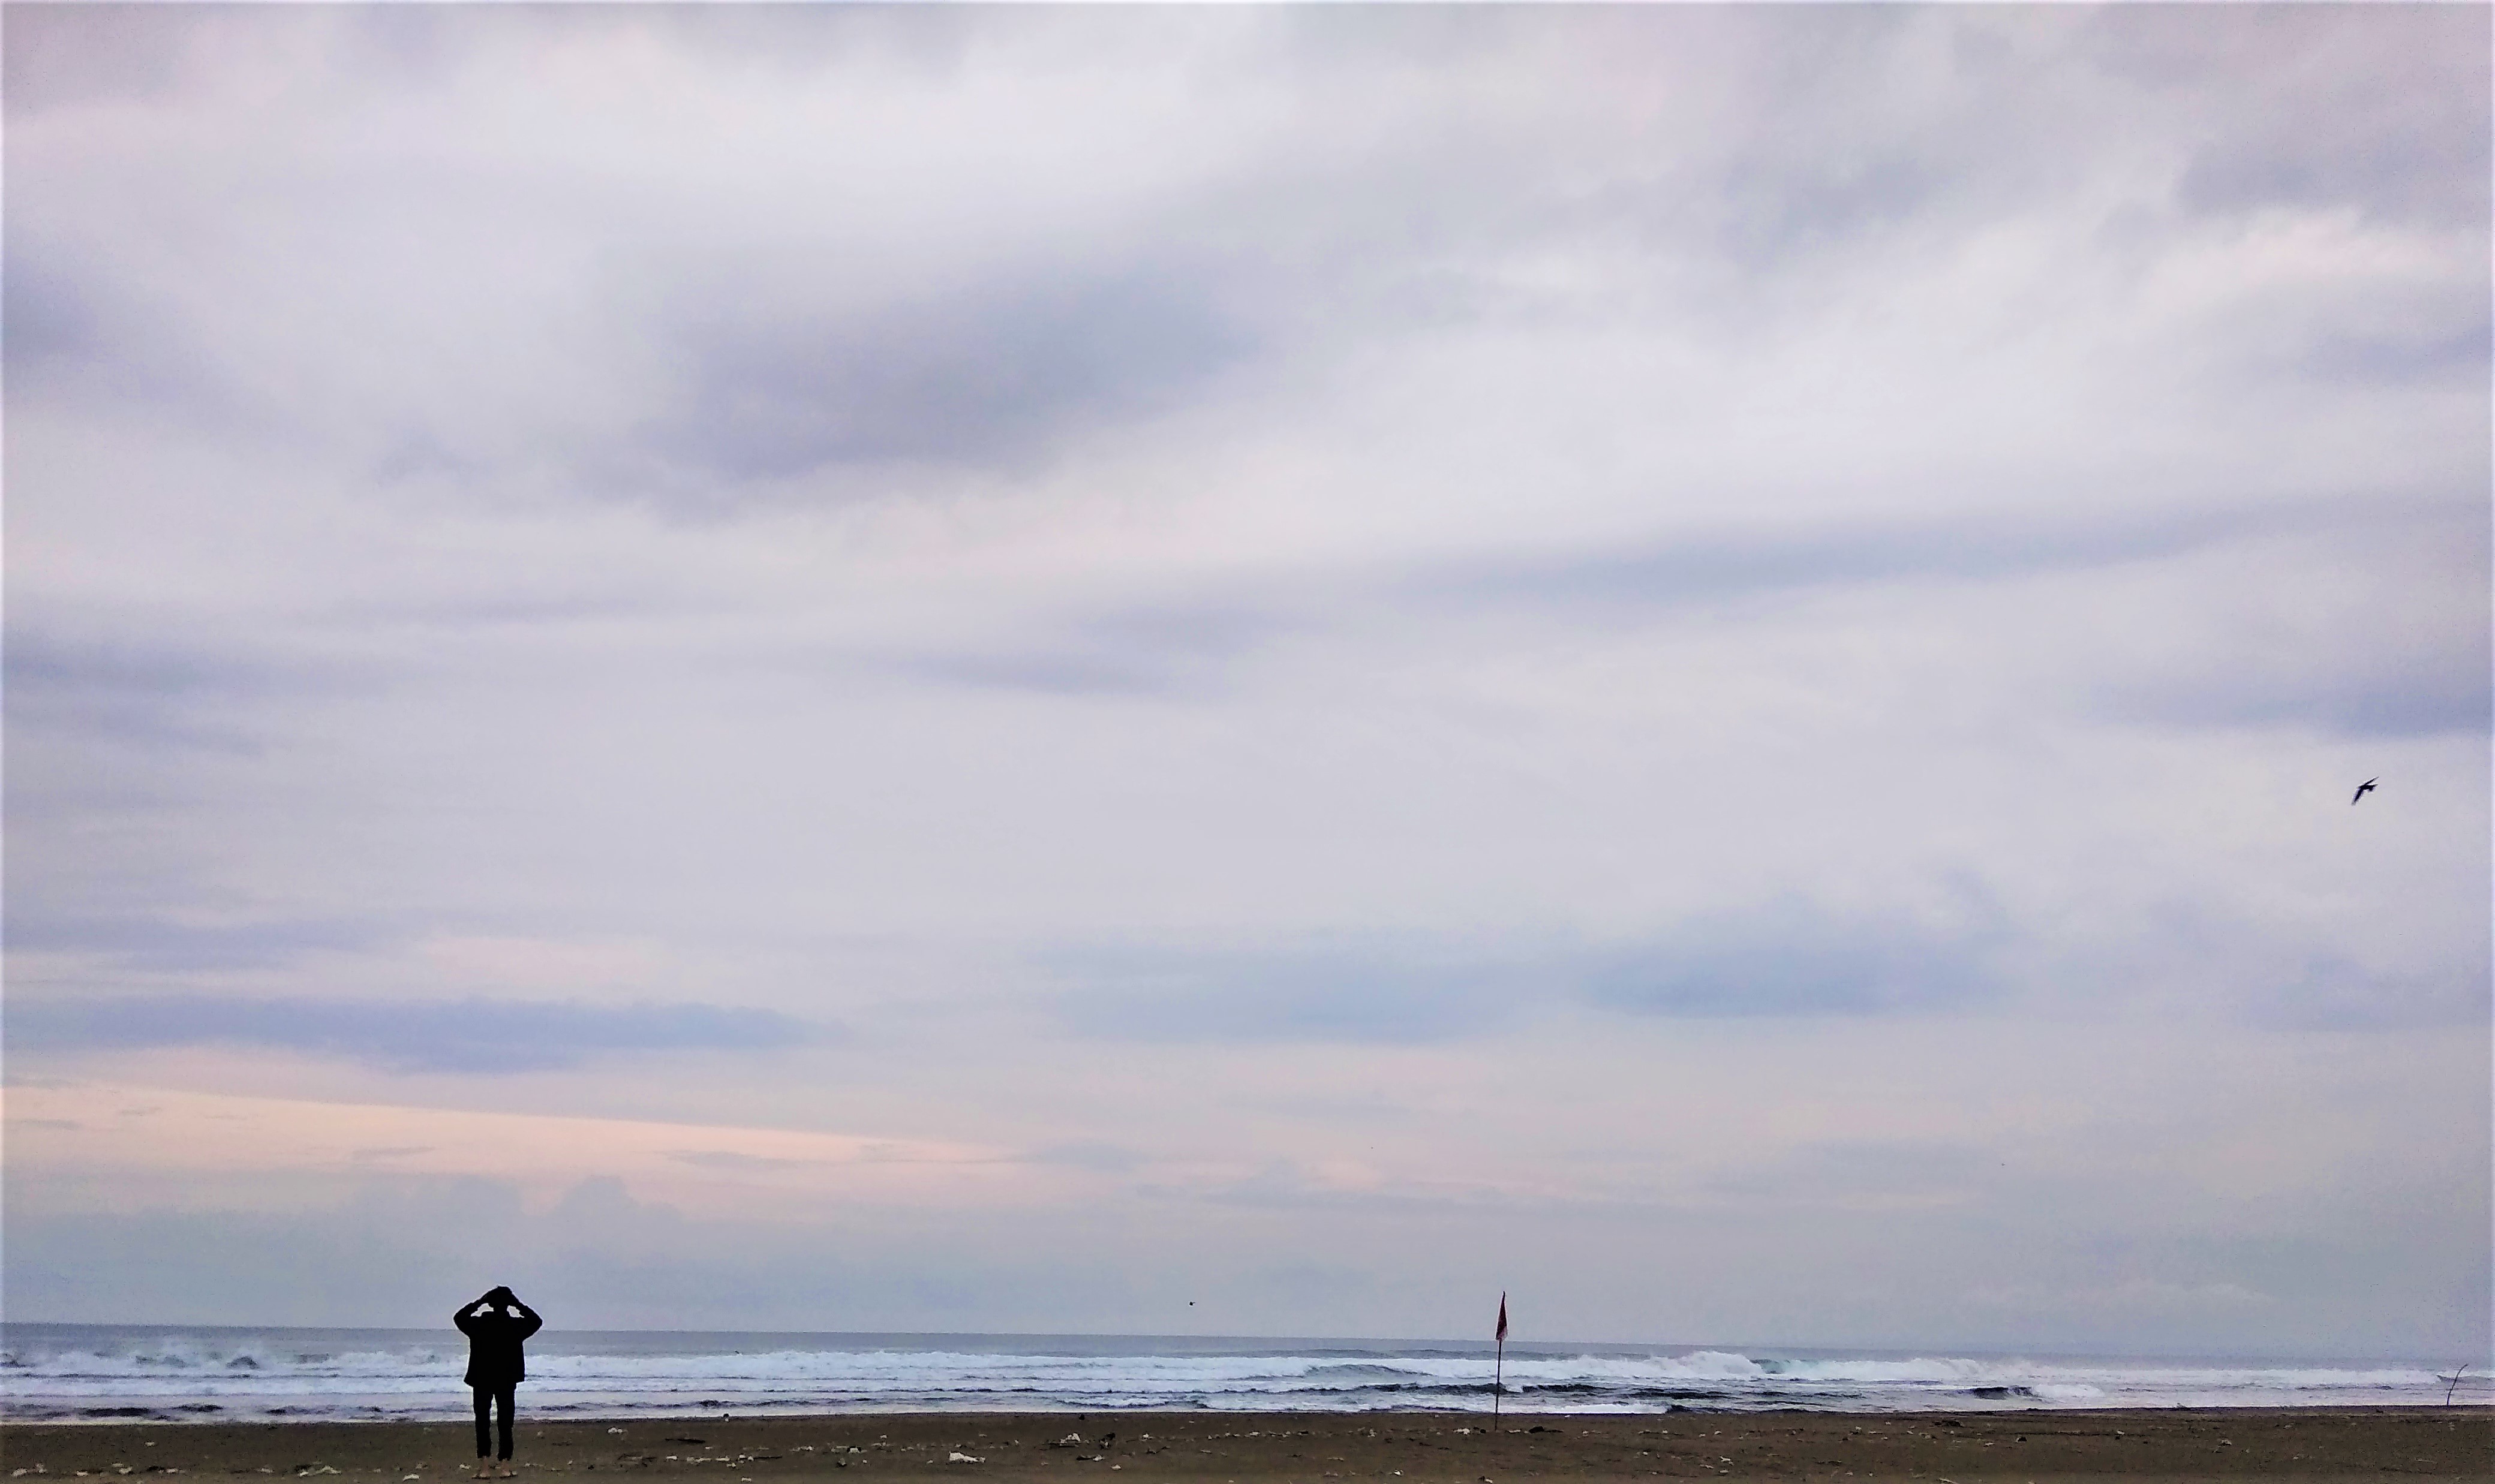
beach, sunny, sky, sea, cloud, horizon, ocean, coast, shore, wave, wind wave, sand, calm, vacation, coastal and oceanic landforms, tide, cumulus, meteorological phenomenon, sound, wind, bay, tourism